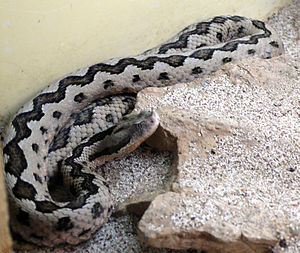
Latastes hugorm
Latastes hugorm er en giftig hugormeart fra familien Viperidae, som er endemisk til det sydvestlige Europa og nordvestlige Afrika. To underarter er i dag anerkendt.